Versailles Orangerie

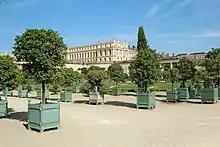
Potted trees

As Louis XIV grew older he became allergic to flowers and preferred the smell of the citrus trees, developing a love for orange trees. He had them potted in solid silver tubs and placed throughout the state rooms of the Palace to perfume the air. The Orangerie was intended to supply the palace with specimens and supply the Court with fruit year-round. In 1664, a year after the first Orangerie was completed, Louis XIV disgraced his former Finance Minister Nicolas Fouquet, who was convicted of maladministration. Fouquet suffered the confiscation of his property to the Crown, including over 1,000 orange trees from Vaux-le-Vicomte which were transferred to the Orangerie.